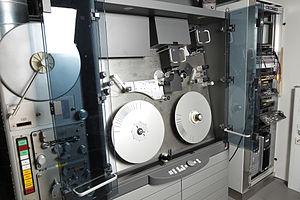
Le télécinéma est le nom donné aux différentes techniques optiques et électroniques qui permettent de convertir un film de cinéma tourné sur pellicule argentique en source vidéo. Par extension, le terme désigne le traitement permettant d'adapter une séquence de film au format numérique choisi. Ce traitement est basé sur l'addition de trames complémentaires sur l'image fixe, procédé qui permet de transférer tout film argentique, quelle que soit sa vitesse de projection, vers un support numérique.